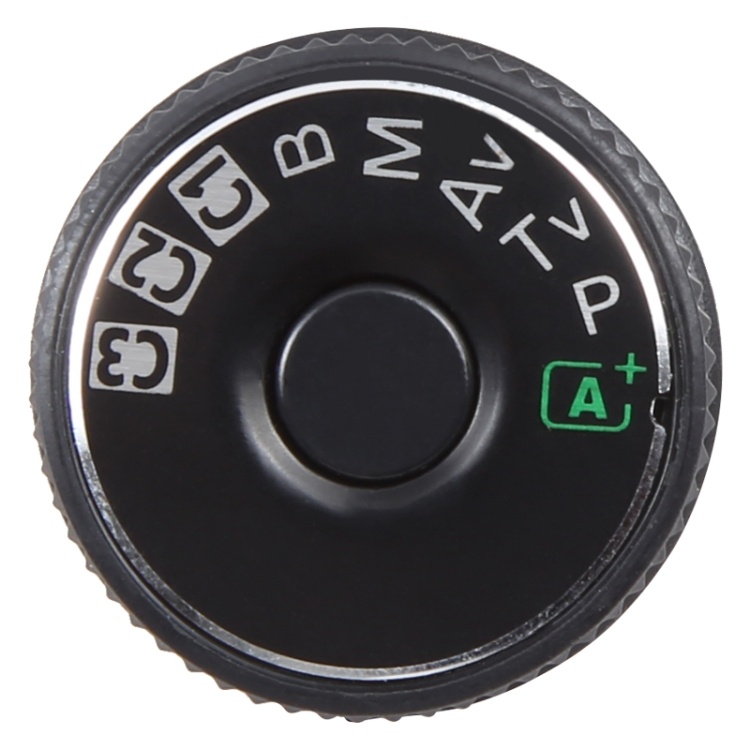
For Canon EOS 5D Mark III Mode Dial
1. Camera mode wheel turntable replacement part. 2. Repair and fix your broken or unusable item with it. 3. Each item has been checked and in good condition before shipping. 4. Completely fit and work. 5. Professional installation is highly recommended. We will not be responsible for any damages to your camera that you may cause during the changing of replacement parts. Specification: General Compatible with Canon: EOS 5D Mark III Package Weight One Package Weight 0.02kgs / 0.03lb One Package Size 5cm * 5cm * 1cm / 1.97inch * 1.97inch * 0.39inch Qty per Carton 1000 Carton Weight 11.00kgs / 24.25lb Carton Size 32cm * 27cm * 32cm / 12.6inch * 10.63inch * 12.6inch Loading Container 20GP: 964 cartons * 1000 pcs = 964000 pcs 40HQ: 2239 cartons * 1000 pcs = 2239000 pcs
Brand: GarSupply
Category: Cameras & Optics > Camera & Optic Accessories > Camera Parts & Accessories > Camera Replacement Buttons & Knobs